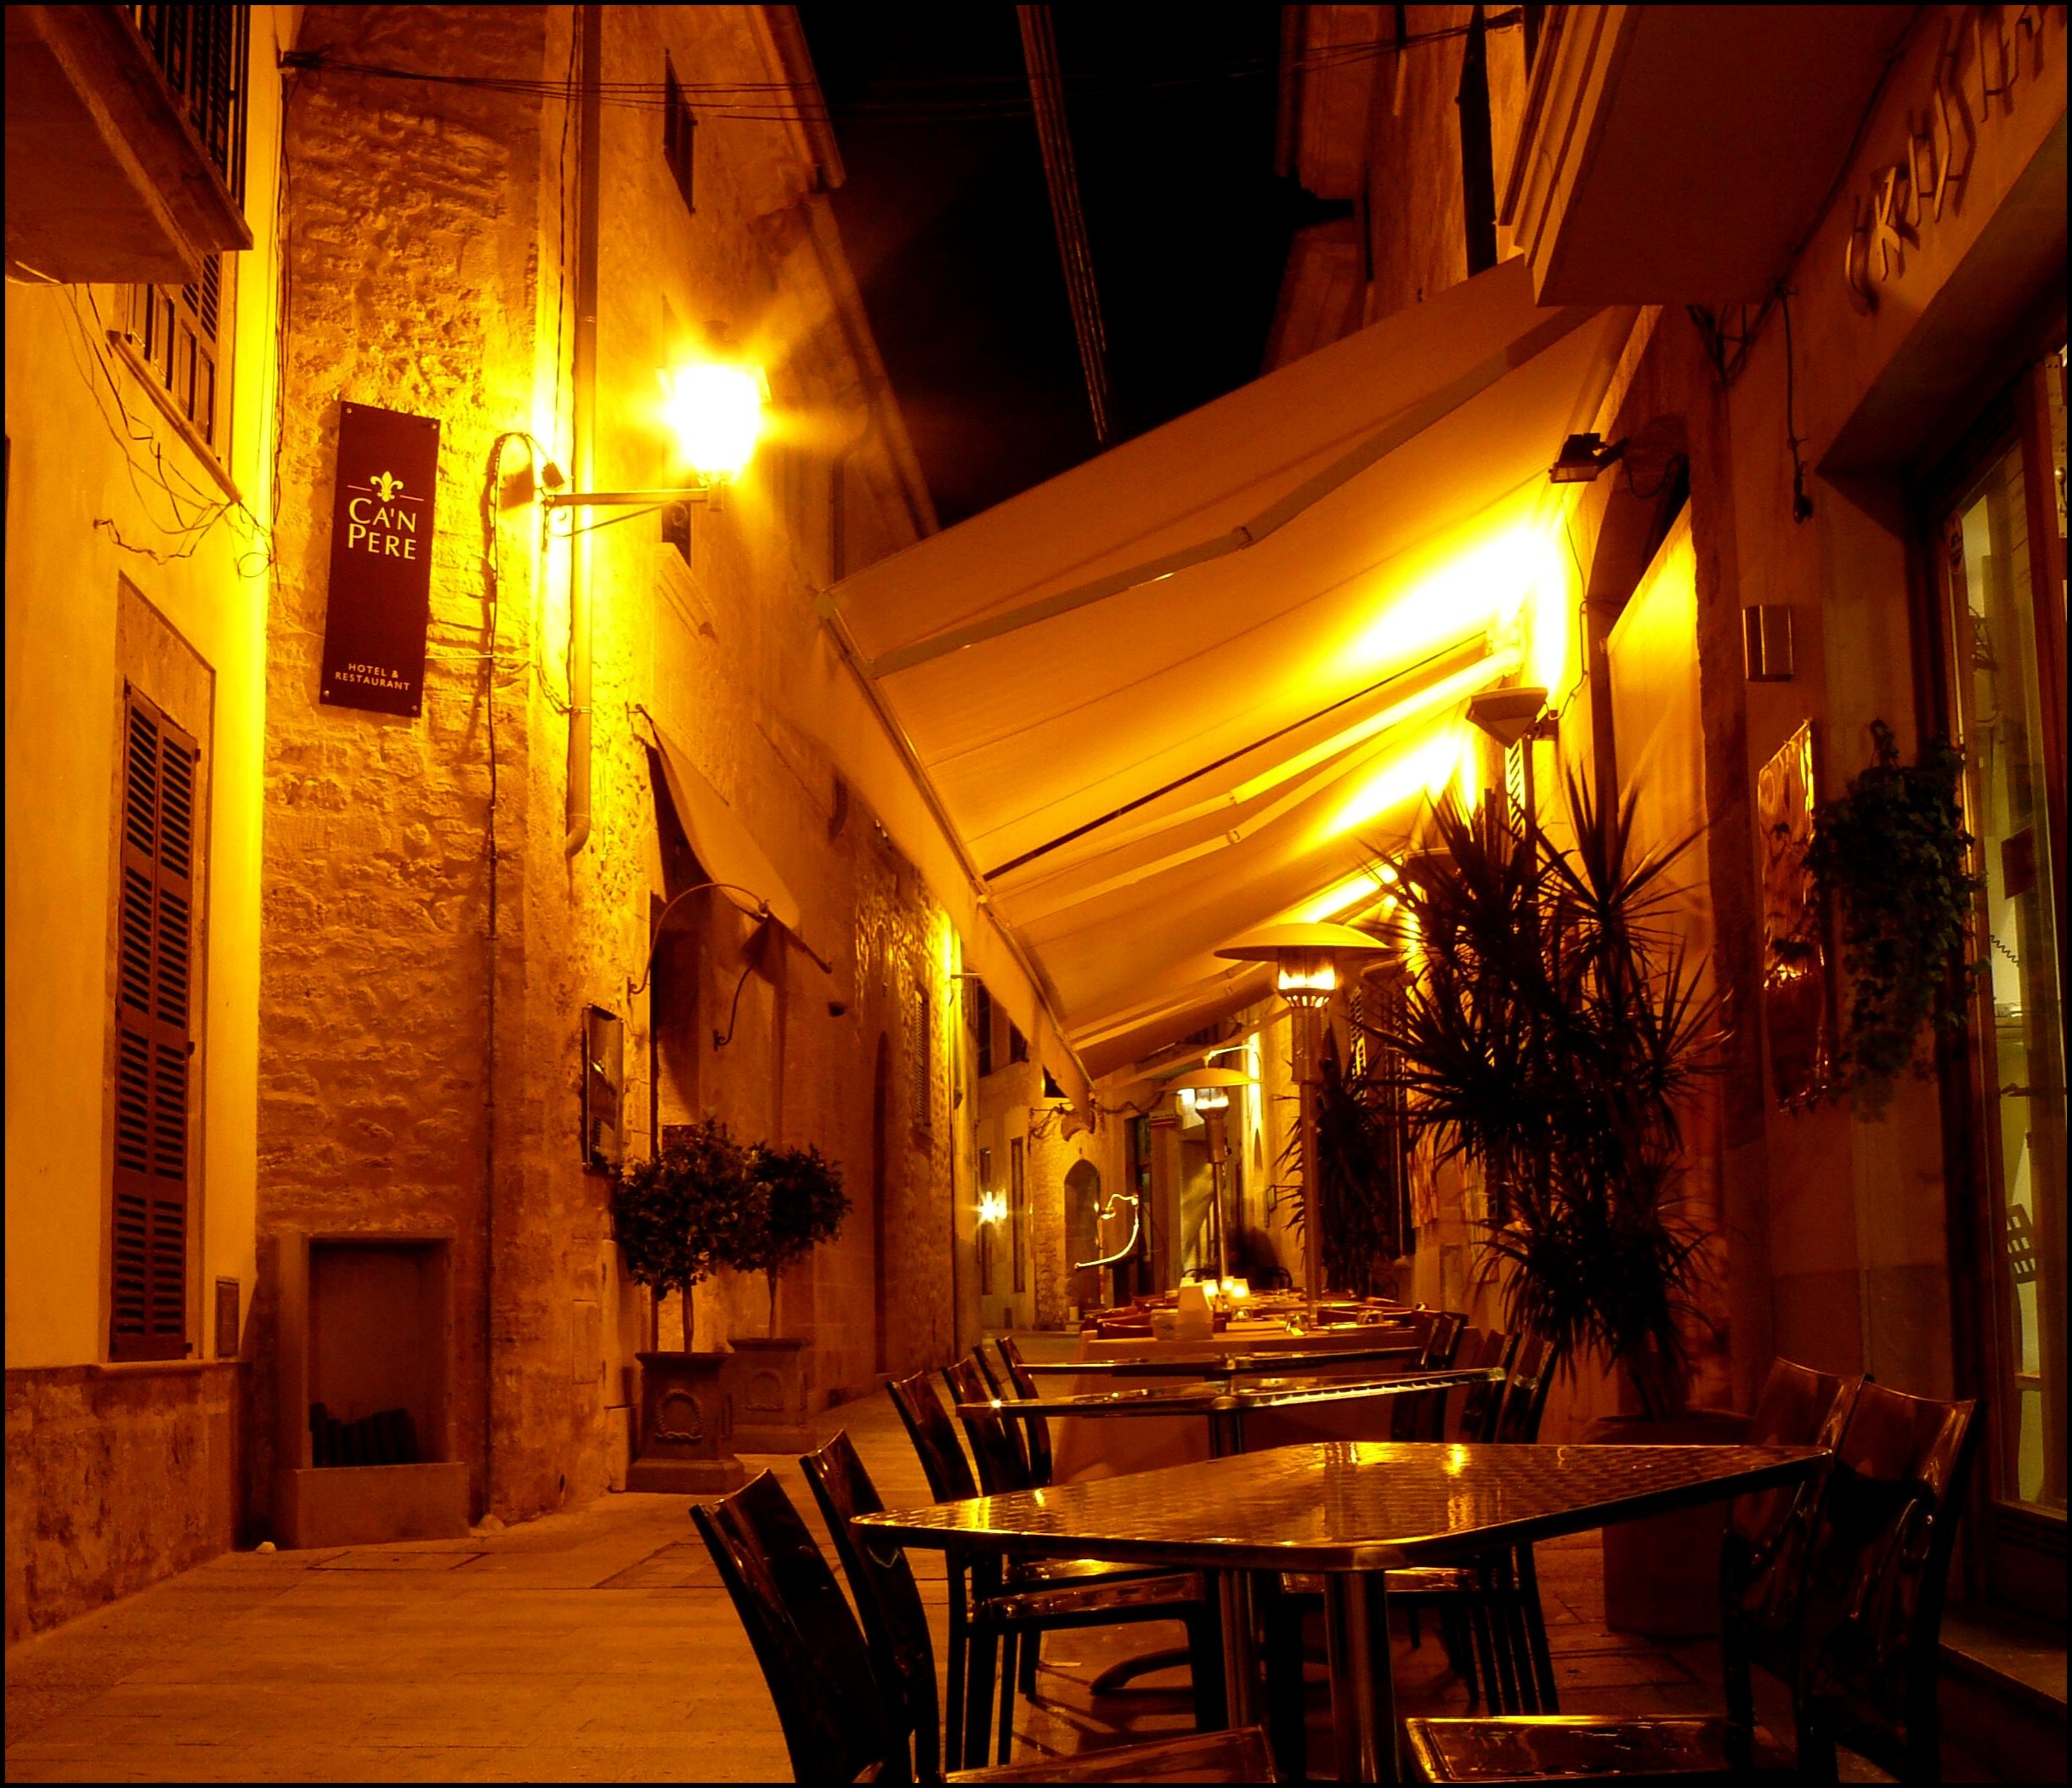
table, light, architecture, road, night, seat, restaurant, alley, home, travel, dark, bar, evening, lantern, holiday, island, cozy, facade, lamp, lighting, street lamp, illuminated, at night, quaint, lights, spain, bistro, homes, decorative, lanterns, lamps, mallorca, local, mood, inn, tavern, atmospheric, night photograph, facades, outside catering, balearic islands, dining tables, street lighting, historic street lighting, sail shade, alcudia, old city light